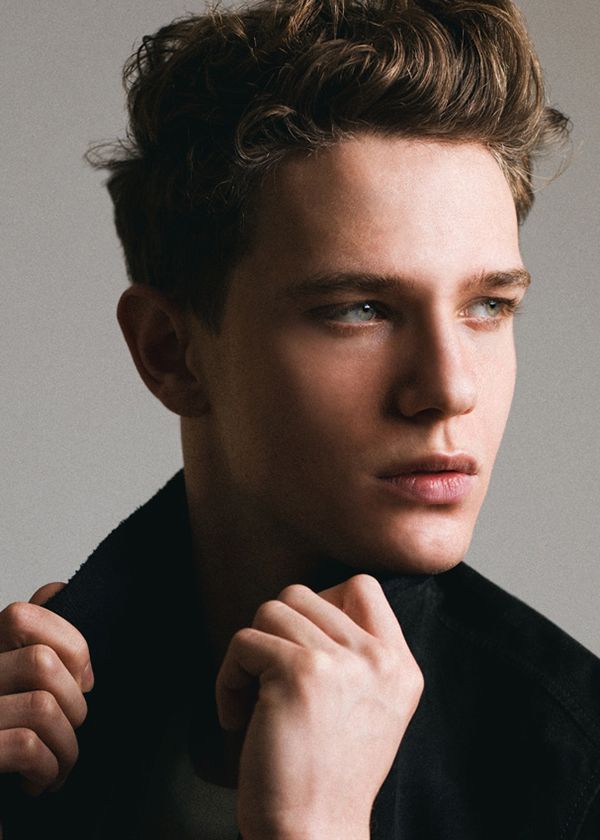
Portrait style: Real Portrait